Lazarus Building

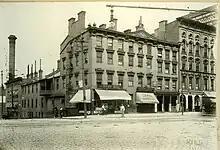
Building formerly on the corner of Town and High Streets, c. 1898-1909

F&R Lazarus & Company was founded nearby in 1851, possibly between Rich and Mound Streets. By 1858 it moved to the Parsons Building, at the southwest corner of Town and High streets. In 1909, the company moved to the current Lazarus Building, and moved from being predominantly a men's clothing store to a general department store. It was the first building in the city to feature an escalator, in 1909. The model was soon removed, but modern electric escalators were installed in 1947, another first for the city.